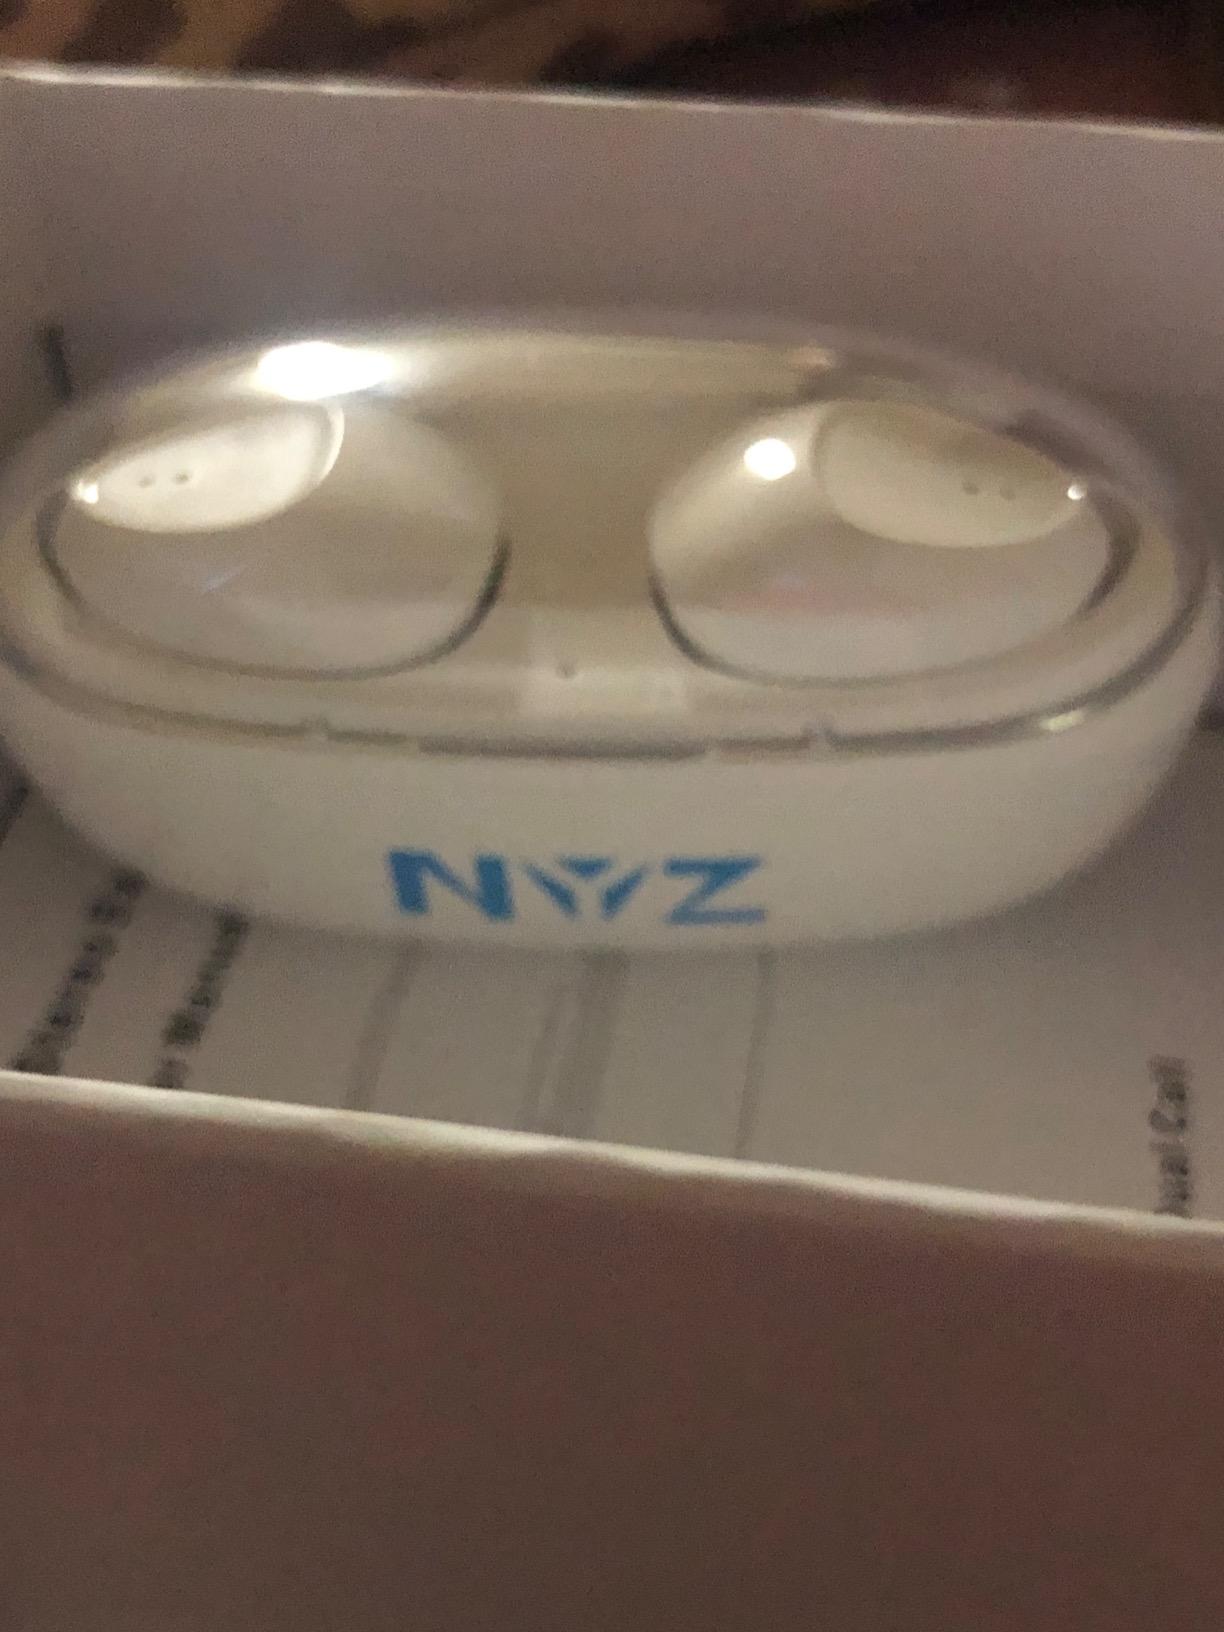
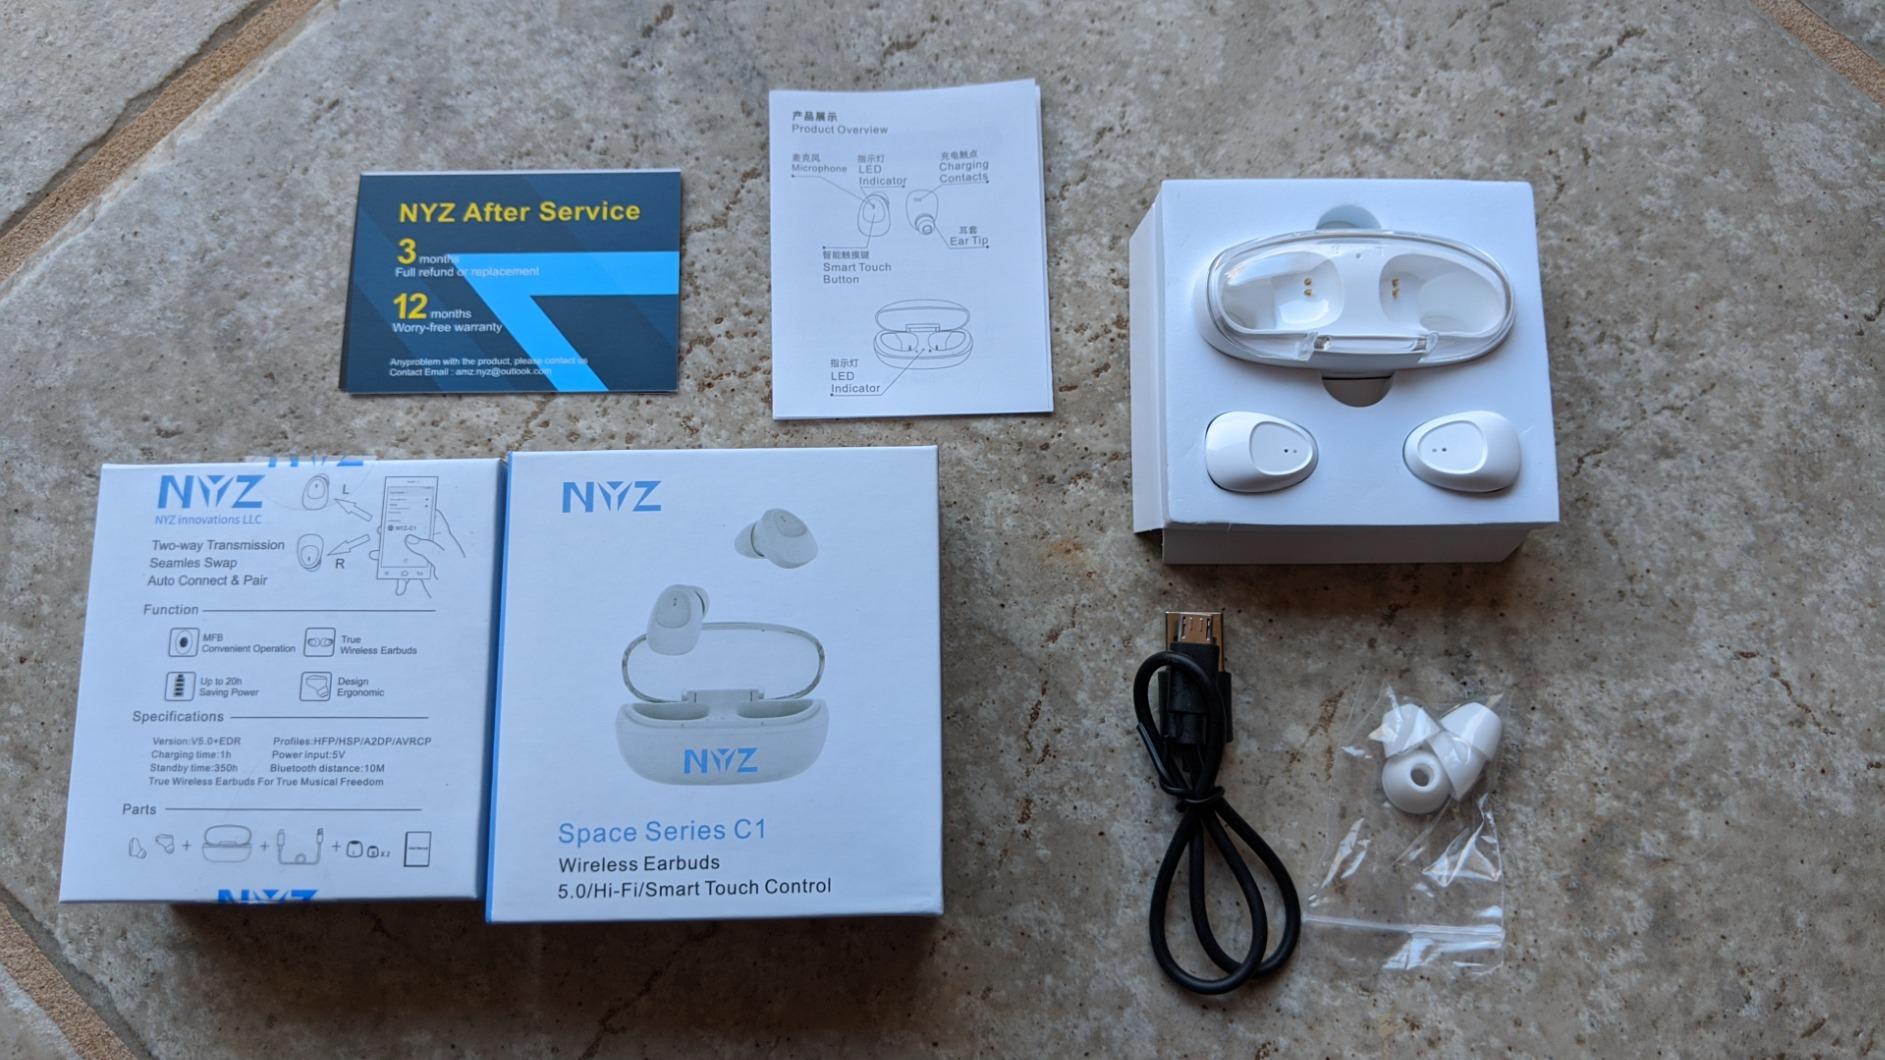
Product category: earbuds
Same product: yes